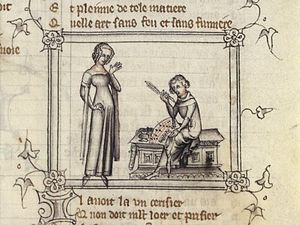
Guillaume de Machaut
Guillaume de Machaut var en fransk komponist og digter. Han er den førende repræsentant for stilen ars nova og anses både som komponist og som digter for at være Frankrigs betydeligste i det 14. århundrede. I nutiden er hans kendteste værk Messe de Notre Dame; men faktisk ligger hans største indsats i motetter og verdslige sange.